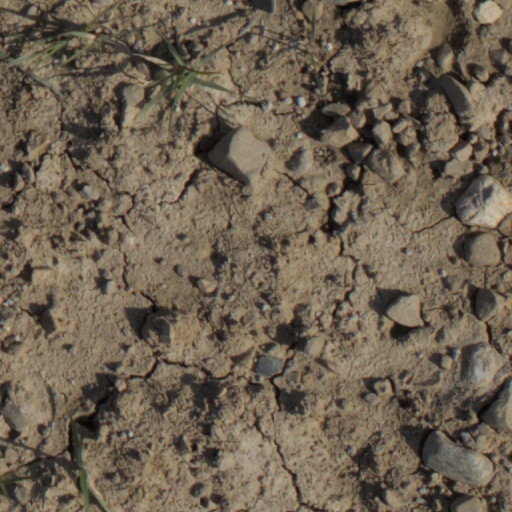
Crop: wheat